Soft-tissue sarcoma

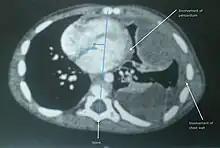
Undifferentiated soft tissue sarcoma in left lung of young child

A soft-tissue sarcoma (STS) is a malignant tumor, a type of cancer, that develops in soft tissue. A soft-tissue sarcoma is often a painless mass that grows slowly over months or years. They may be superficial or deep-seated. Any such unexplained mass must be diagnosed by biopsy. Treatment may include surgery, radiotherapy, chemotherapy, and targeted drug therapy. Bone sarcomas are the other class of sarcomas.